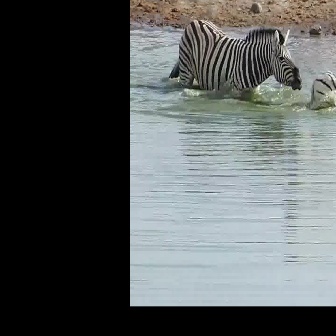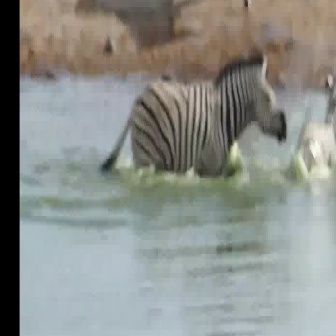
  Please identify the target specified by the bounding box [165,19,302,156] in the first image and locate it in the second image. Return the coordinates in [x_min,y_min,x_max,y_max] format.
Answer: [90,52,286,248]